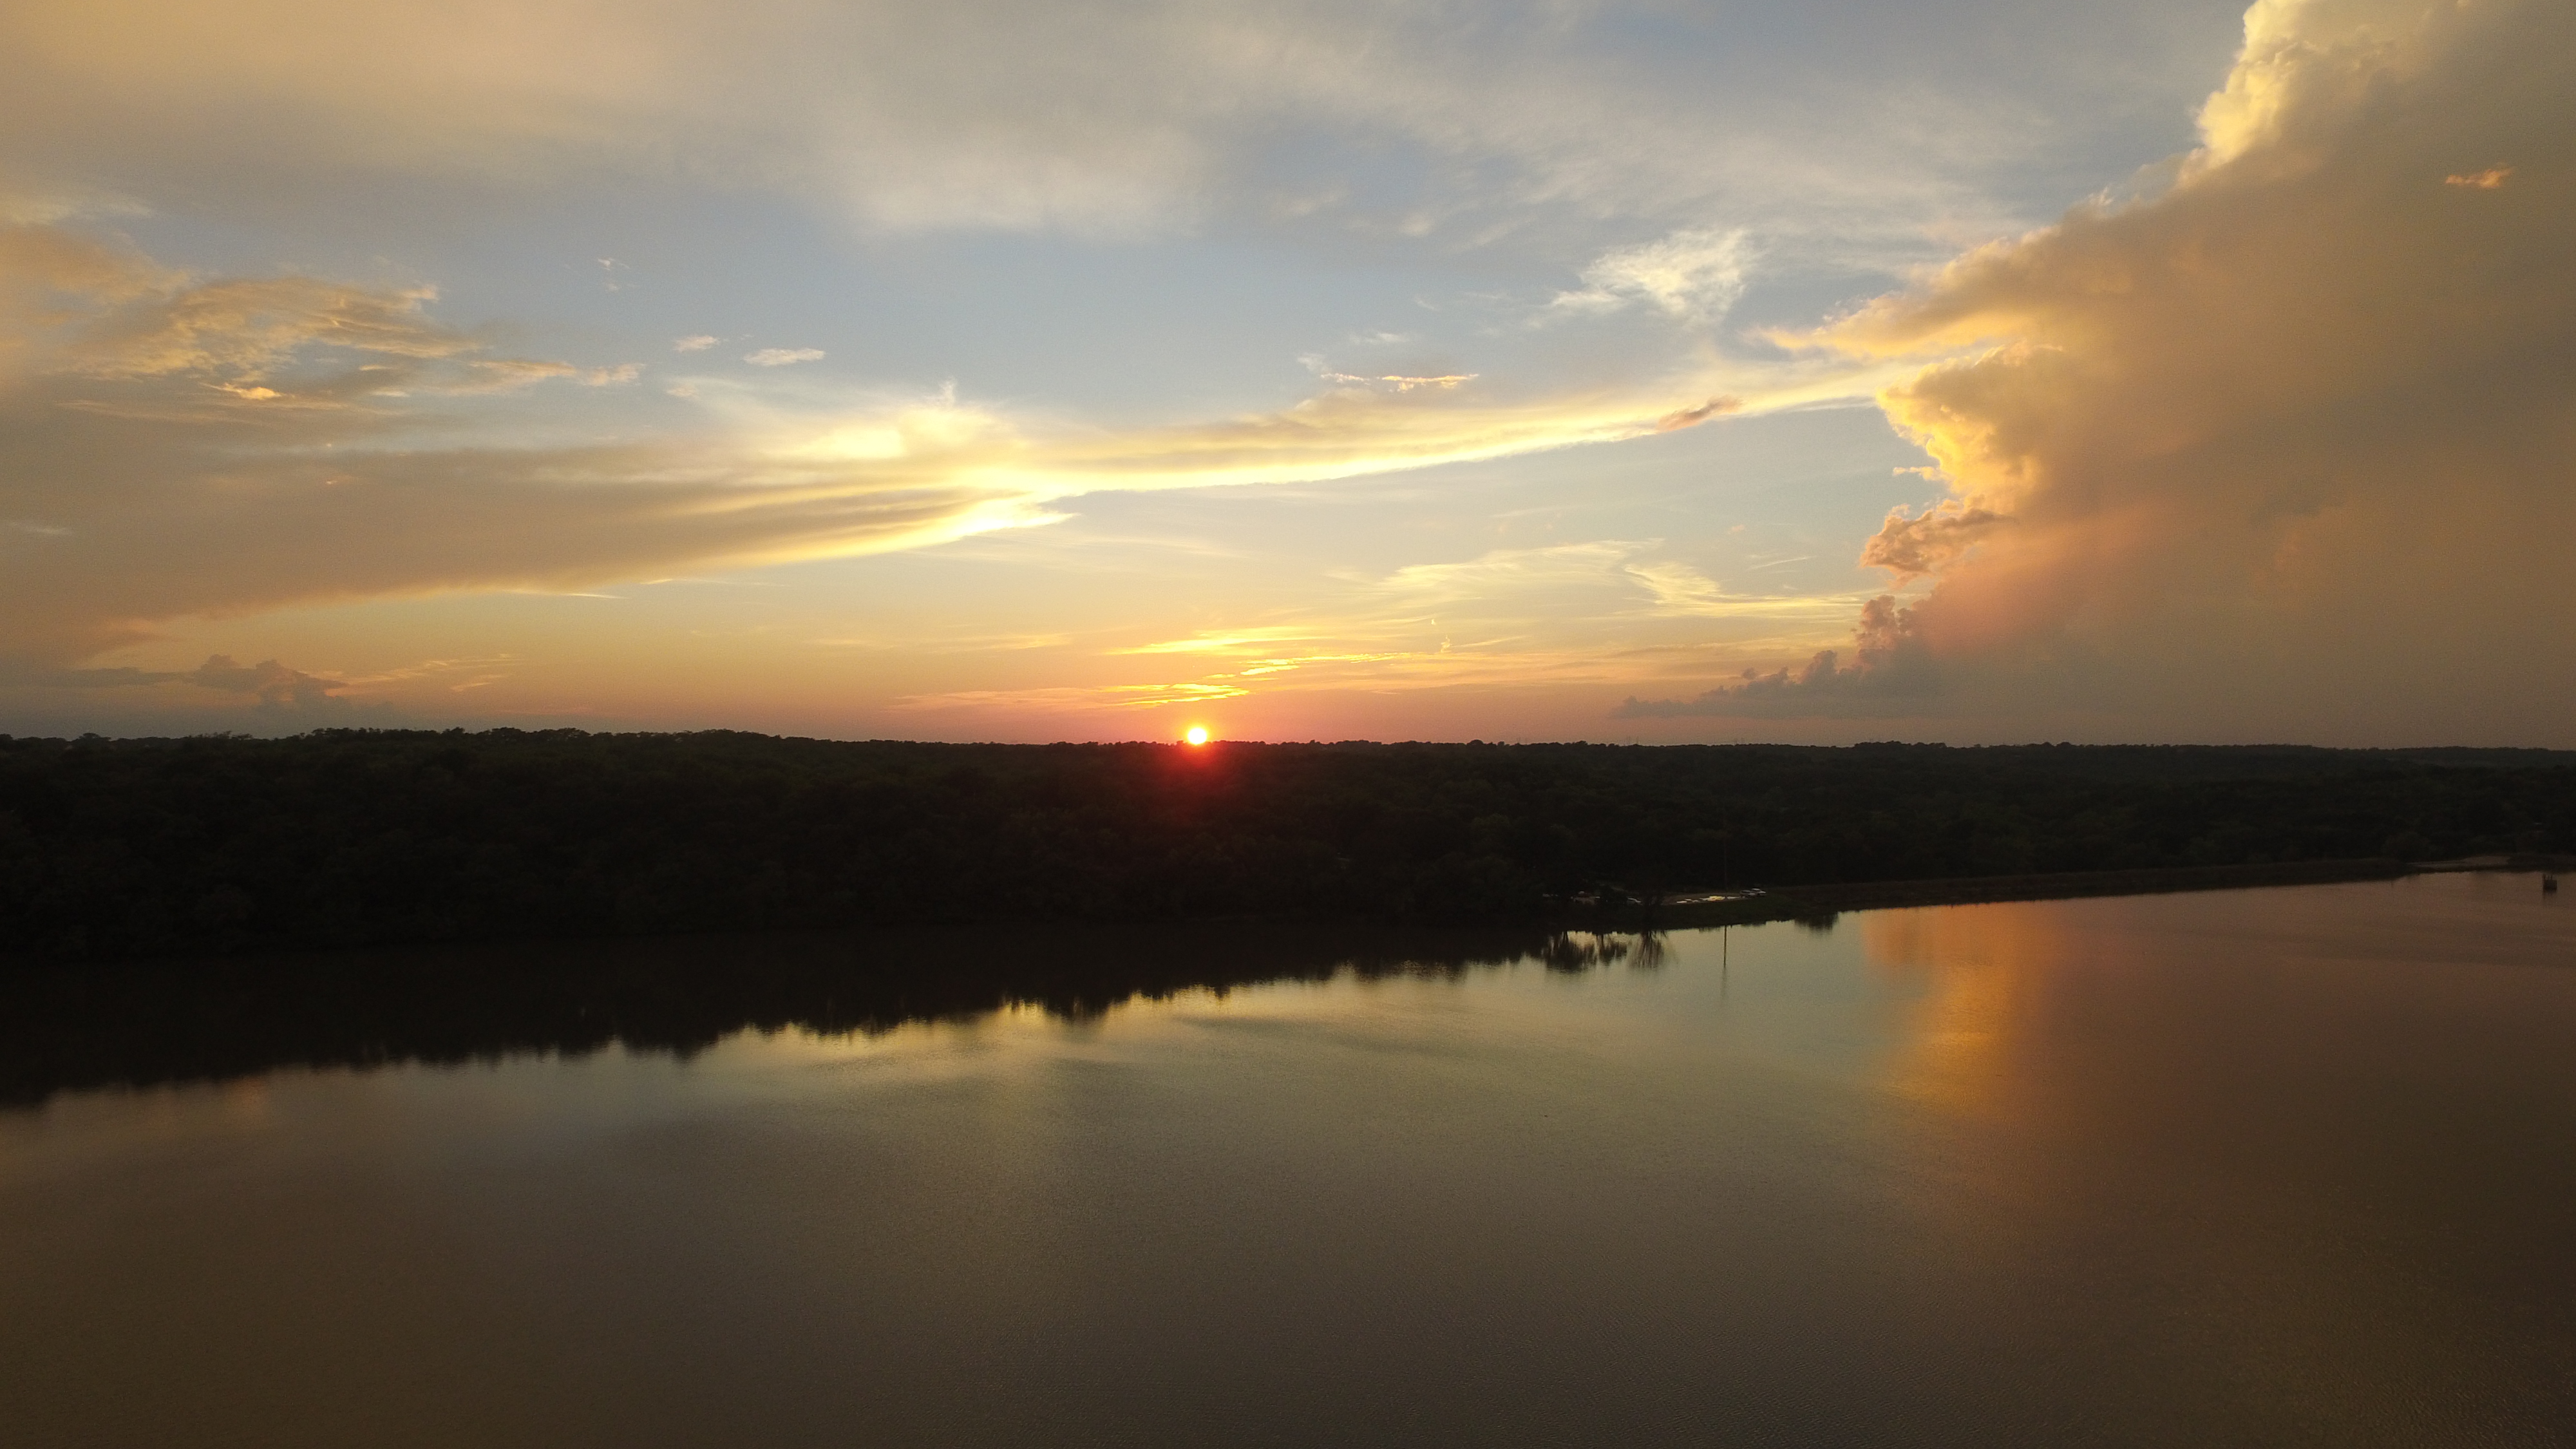
landscape, water, nature, horizon, cloud, sky, sun, sunrise, sunset, sunlight, morning, lake, dawn, atmosphere, river, dusk, evening, reflection, weather, trees, outdoors, clouds, loch, afterglow, atmospheric phenomenon, red sky at morning